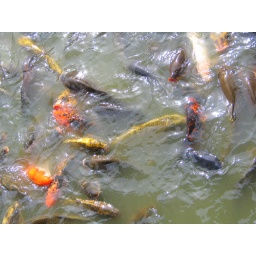
fish in water